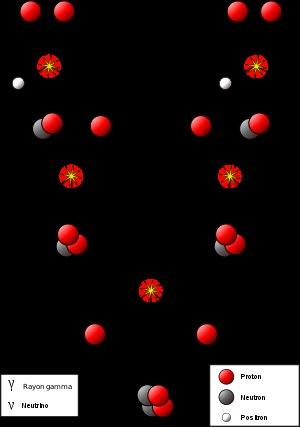
La fusion nucléaire est le processus dans lequel deux noyaux atomiques s’assemblent pour former un noyau plus lourd. Cette réaction est à l’œuvre de manière naturelle dans le Soleil et la plupart des étoiles de l'Univers, dans lesquelles sont créés tous les éléments chimiques autres que l'hydrogène et la majeure partie de l'hélium. Elle est, avec la fission nucléaire, l’un des deux principaux types de réactions nucléaires appliquées.
L'électron, un des composants de l'atome avec les neutrons et les protons, est une particule élémentaire qui possède une charge élémentaire de signe négatif. Il est fondamental en chimie, car il participe à presque tous les types de réactions chimiques et constitue un élément primordial des liaisons présentes dans les molécules. En physique, l'électron intervient dans une multitude de rayonnements et d'effets. Ses propriétés, qui se manifestent à l'échelle microscopique, expliquent la conductivité électrique, la conductivité thermique, l'effet Vavilov-Tcherenkov, l'incandescence, l'induction électromagnétique, la luminescence, le magnétisme, le rayonnement électromagnétique, la réflexion optique, l'effet photovoltaïque et la supraconductivité, phénomènes macroscopiques largement exploités dans les pays industrialisés. Possédant la plus faible masse de toutes les particules chargées, il sert régulièrement à l'étude de la matière.
La chaîne proton-proton, aussi connue comme chaîne PP, est l'une des deux chaînes de réactions de fusion nucléaire par lesquelles les étoiles produisent de l'énergie, l'autre réaction étant le cycle carbone-azote-oxygène. Elle est prédominante dans les étoiles de masse relativement faible, comme celle du Soleil ou moindre.
Le noyau solaire est la partie centrale du Soleil, qui s'étend du centre jusqu'à environ 20 à 25 % du rayon solaire et constitue approximativement 10 % de sa masse. Sa température s'approche de 15 000 000 K, ce qui est la température la plus chaude du système solaire. Cette haute température est causée par la fusion nucléaire de l'hydrogène, qui a pour effet la création subséquente d'hélium et la libération de lumière visible à la surface.